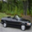
Label: automobile